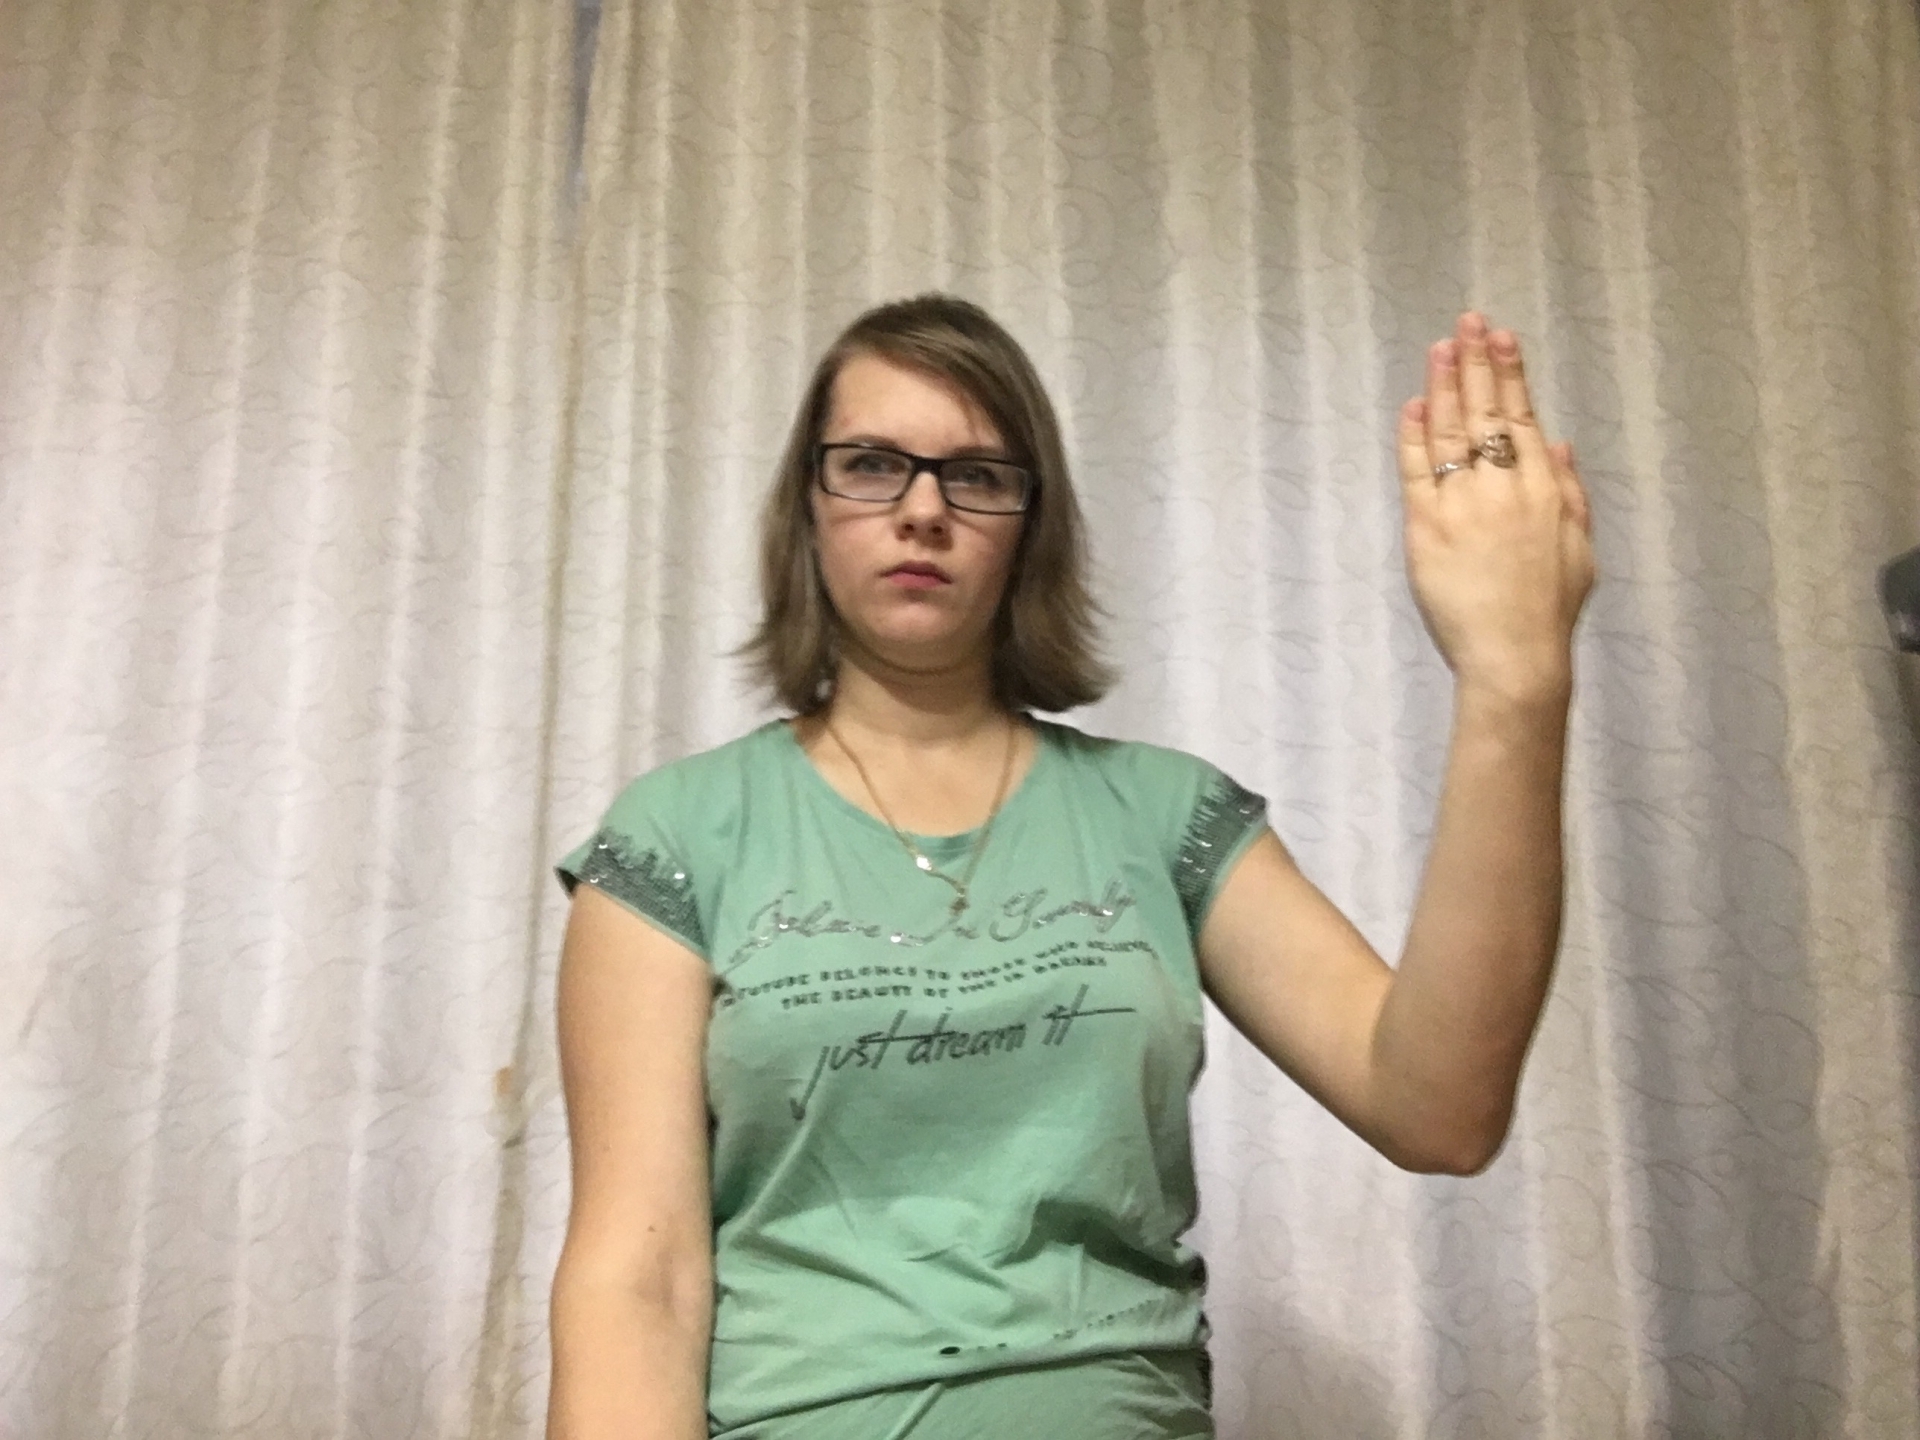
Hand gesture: stop_inverted